Pouébo

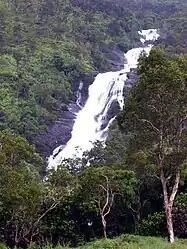
The Cascade de Colnett

Pouébo is a commune in the North Province of New Caledonia, an overseas territory of France in the Pacific Ocean.